Our Lady of Perpetual Help

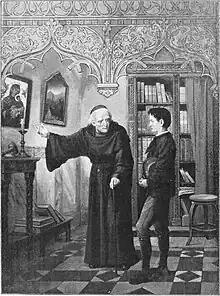
The Augustinian friar Agostino Orsetti and Redemptorist missionary, Michael Marchi discussing the image at the Church of San Matteo in Via Merulana. Religious pamphlet, "De Volks Missionaris", 15 November 1916.

In 1798, French troops under Prince Louis-Alexandre Berthier occupied Rome as part of the French Revolutionary Wars, establishing the